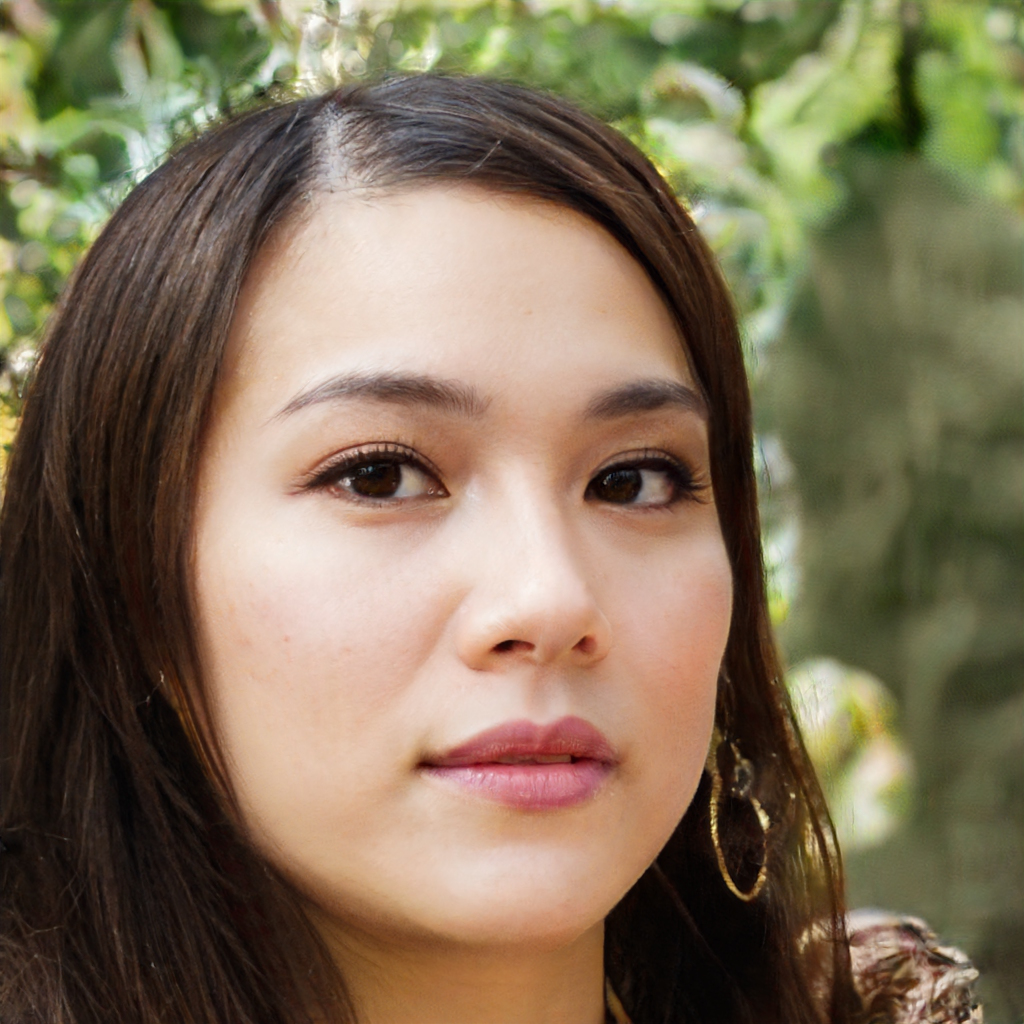
Portrait style: Real Portrait